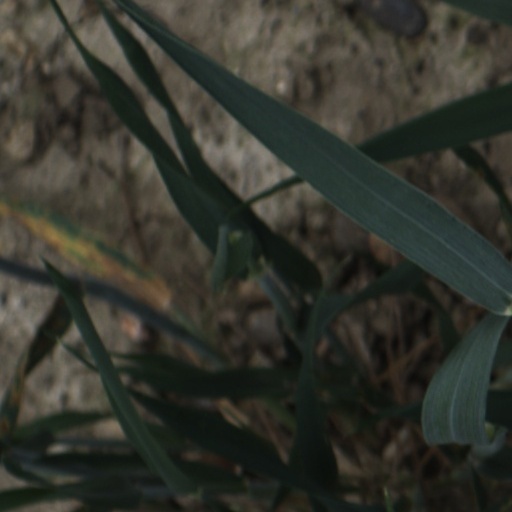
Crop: wheat